Modem

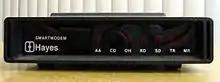
The original 300-baud Hayes Smartmodem

A significant advance in modems was the Hayes Smartmodem, introduced in 1981. The Smartmodem was an otherwise standard 103A 300 bit/s direct-connect modem, but it introduced a command language which allowed the computer to make control requests, such as commands to dial or answer calls, over the same RS-232 interface used for the data connection. The command set used by this device became a de facto standard, the Hayes command set, which was integrated into devices from many other manufacturers.